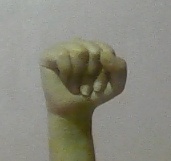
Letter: saad